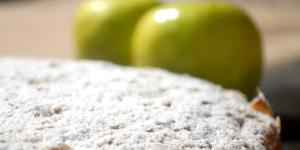
torta de manzana rapida